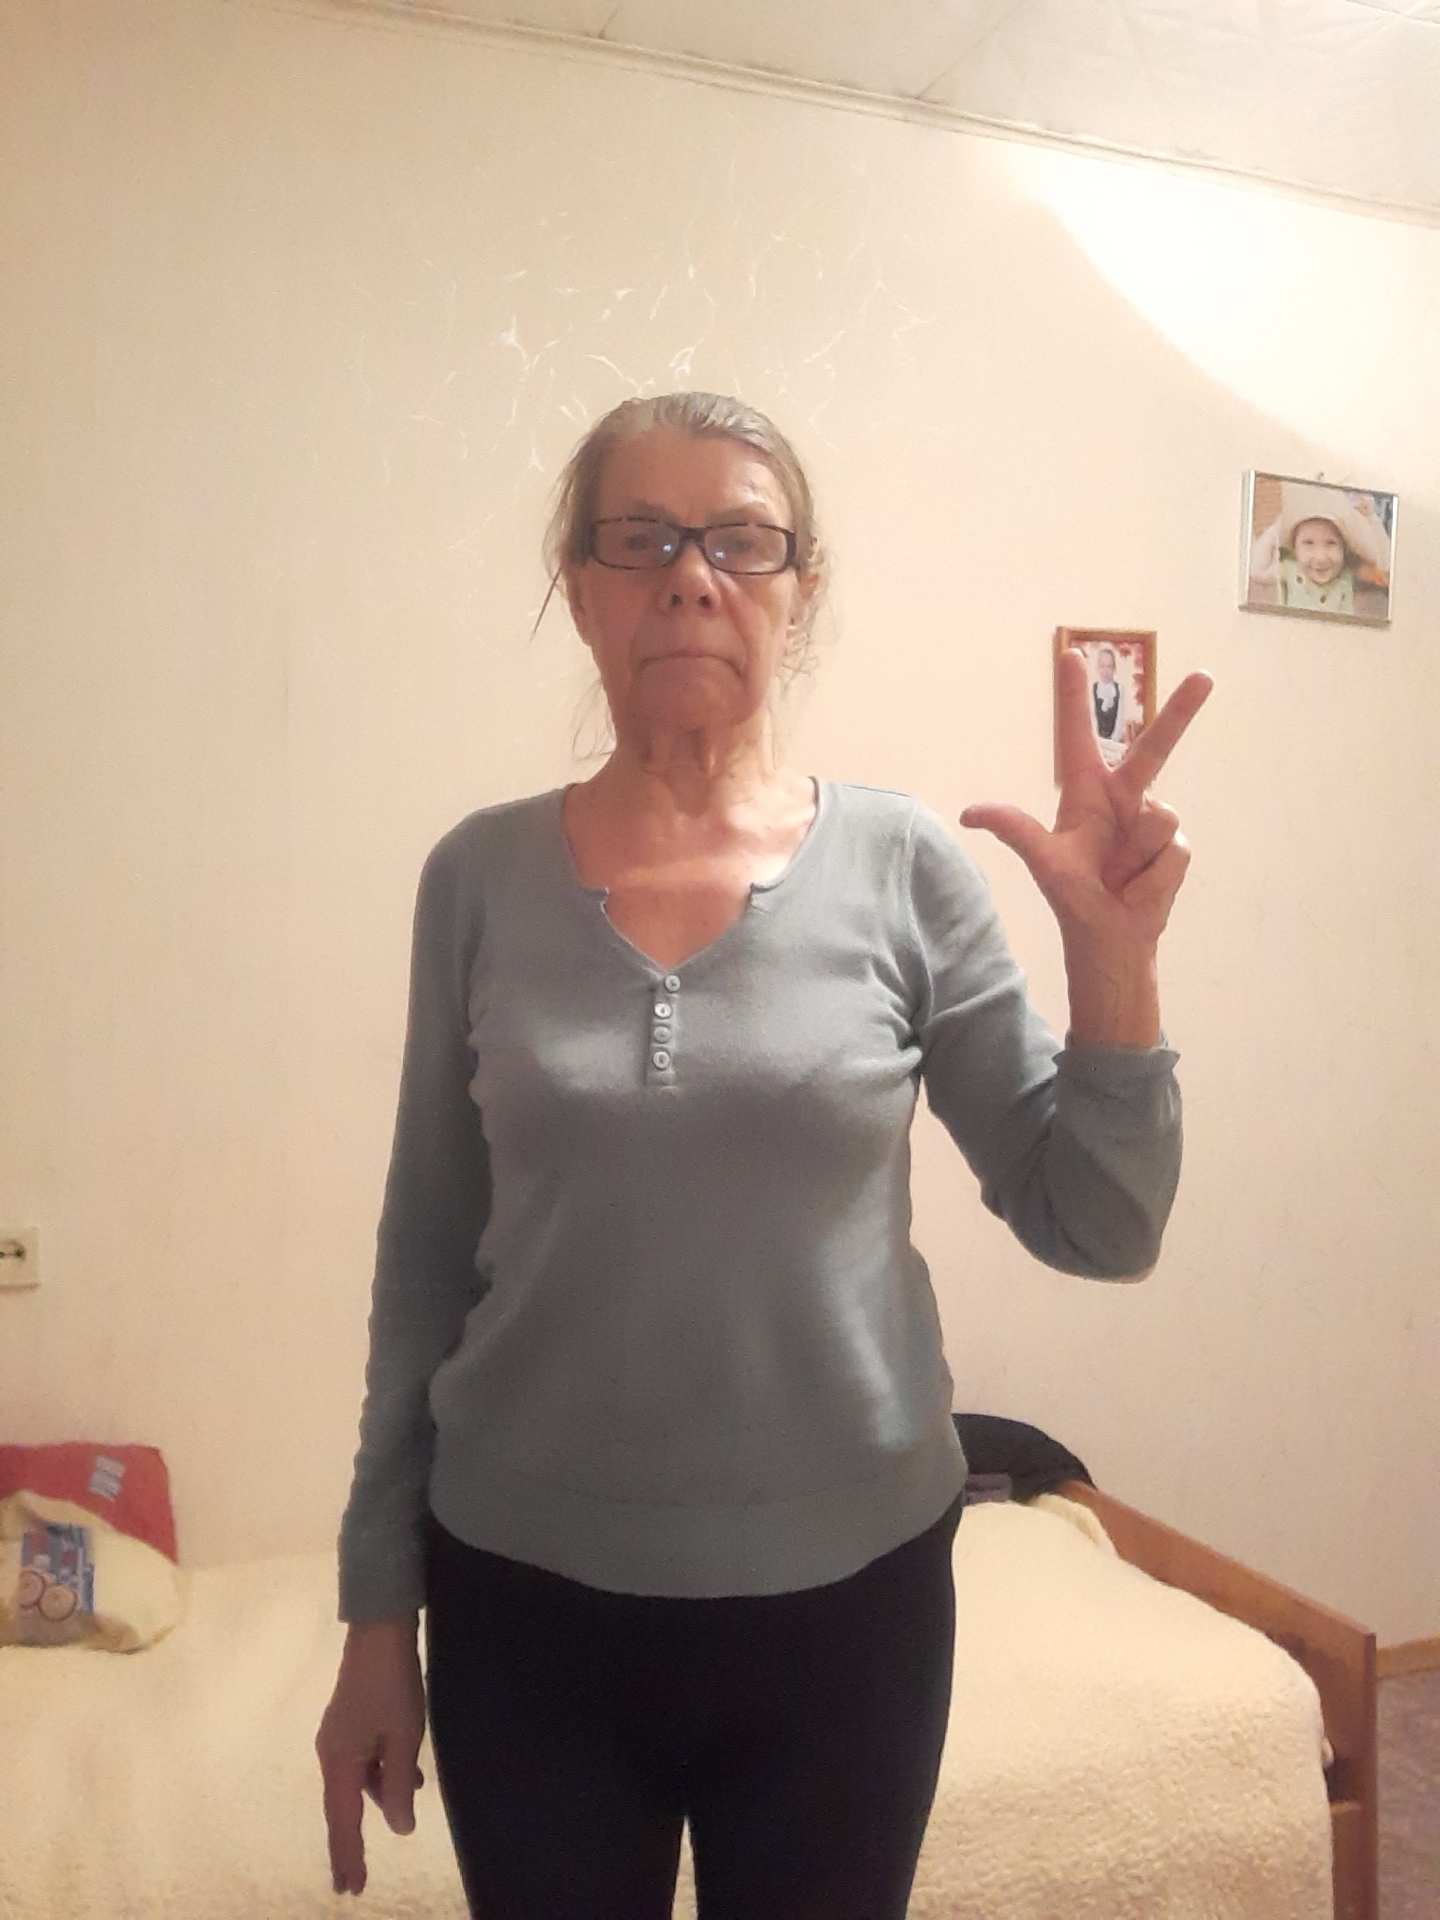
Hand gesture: three2